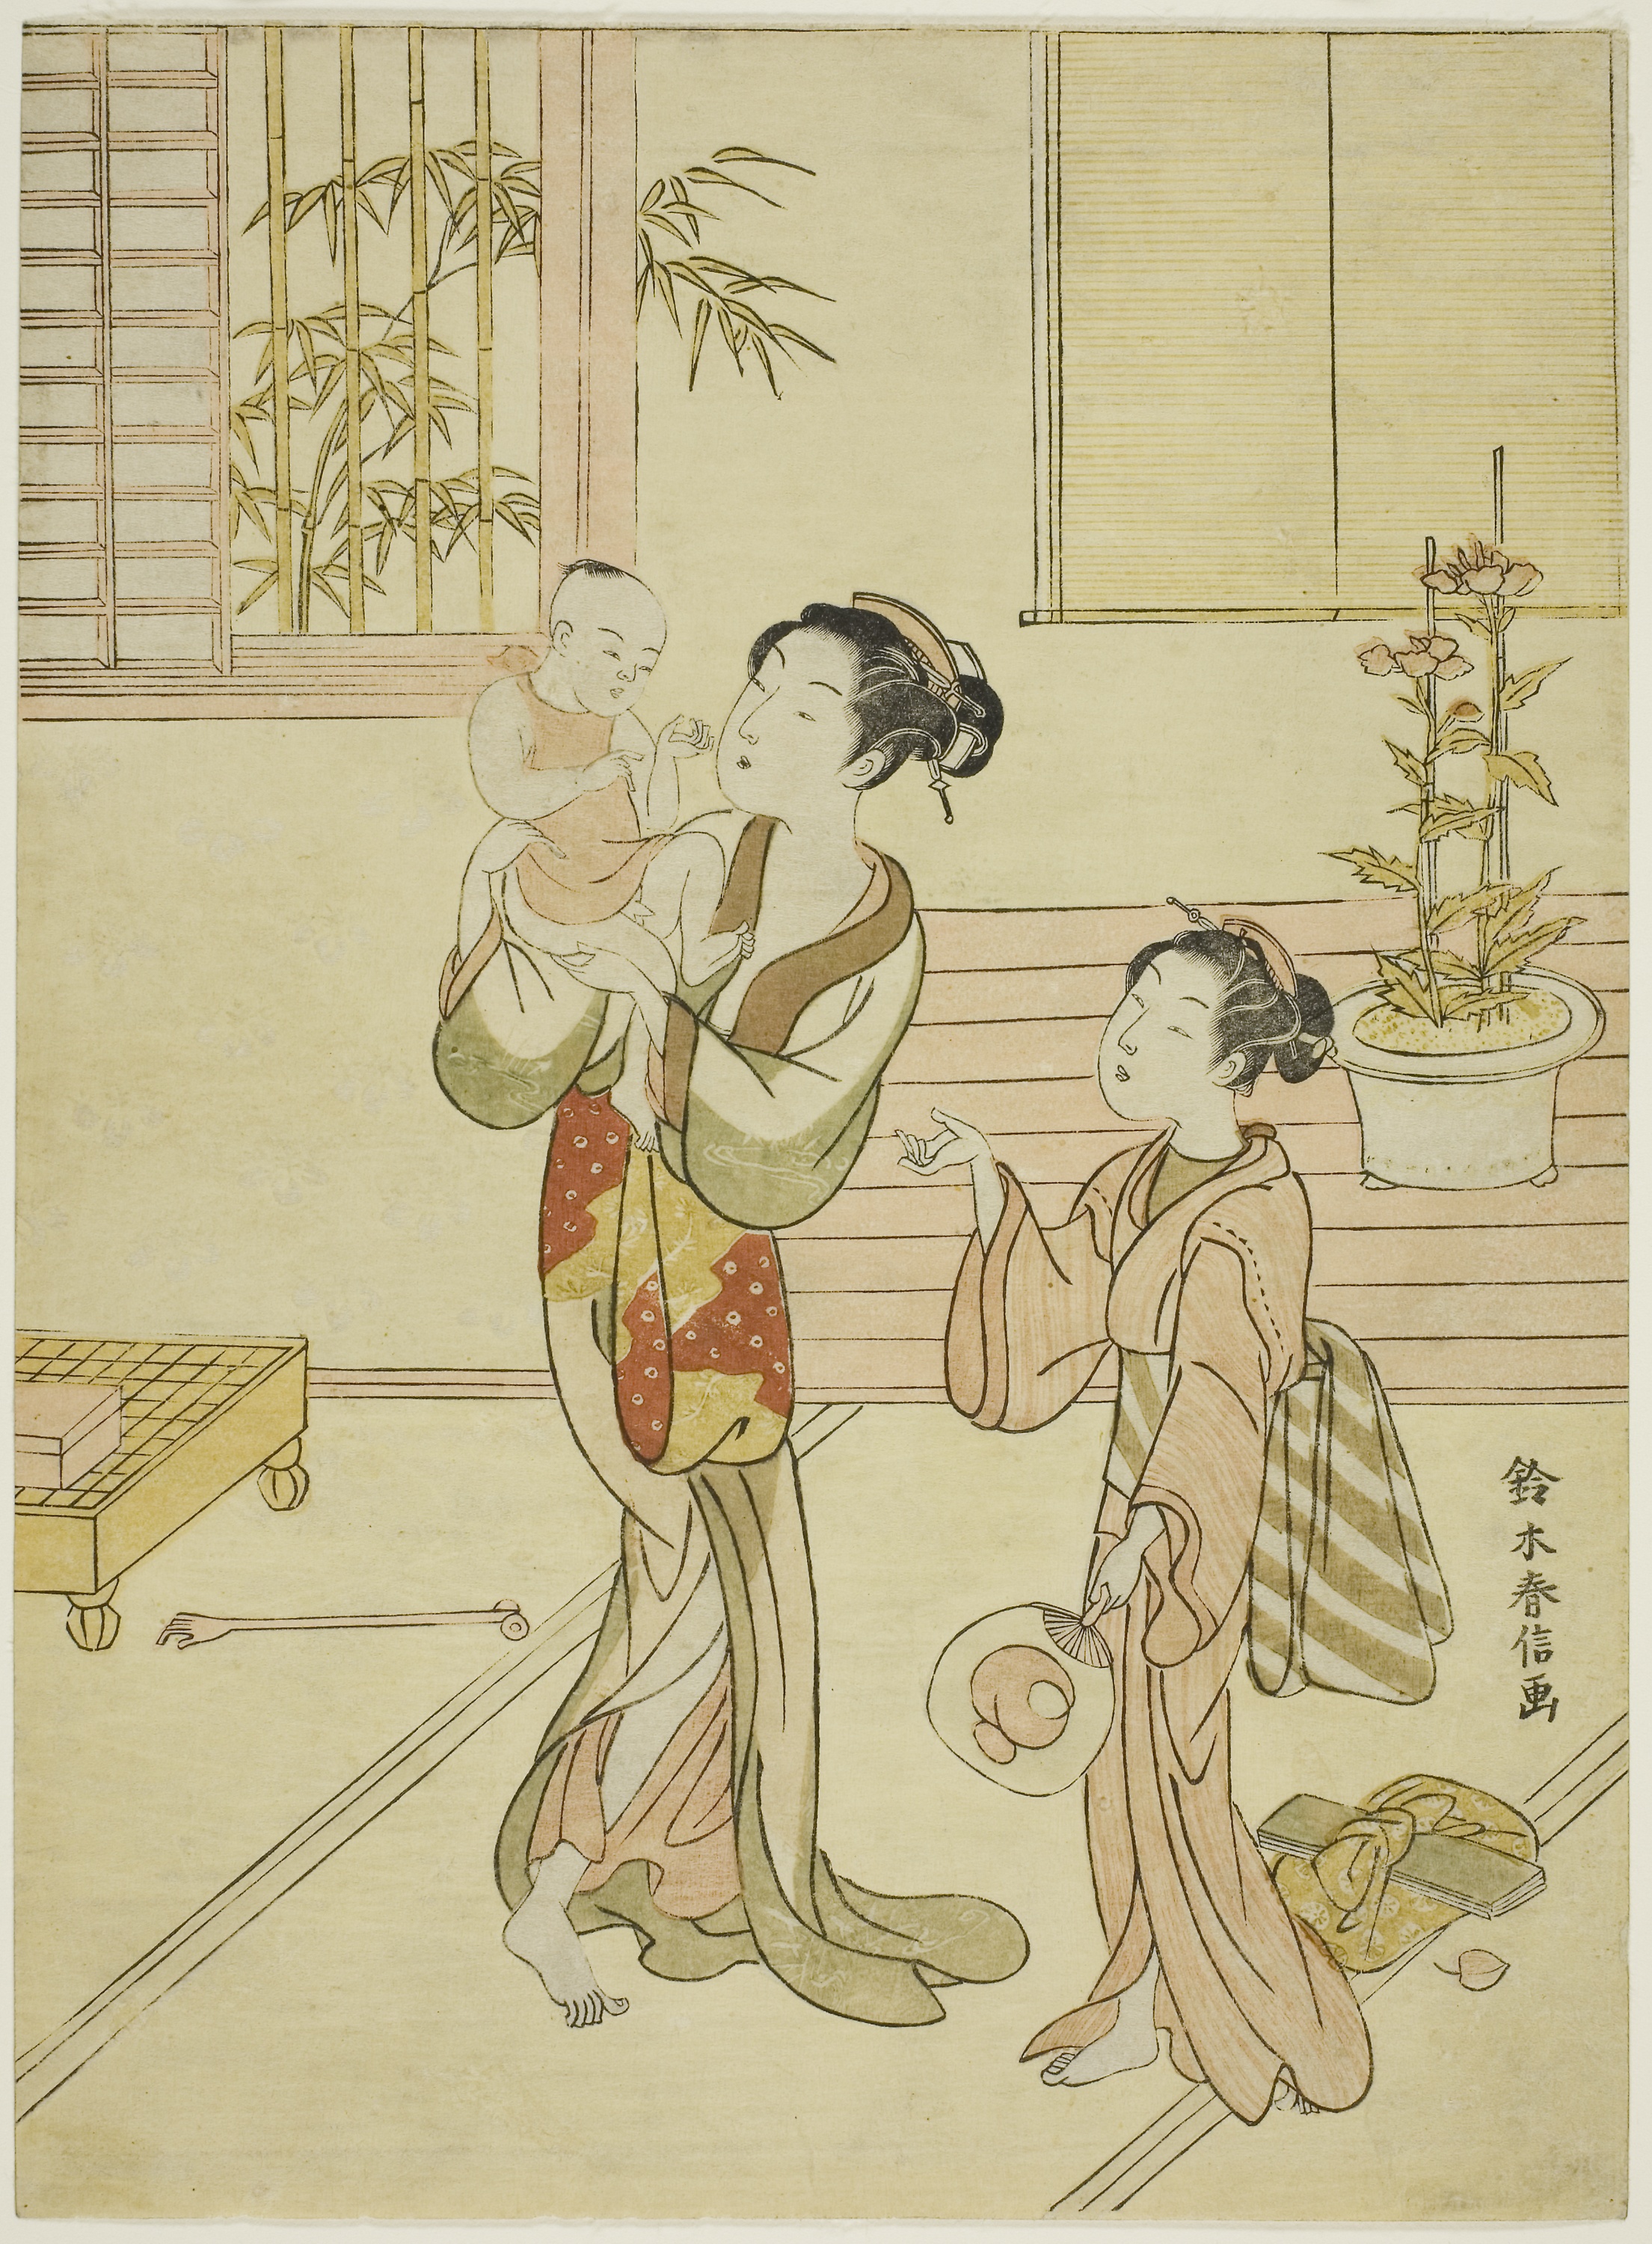
cartoon, art, illustration, painting, paper product, artwork, drawing, style